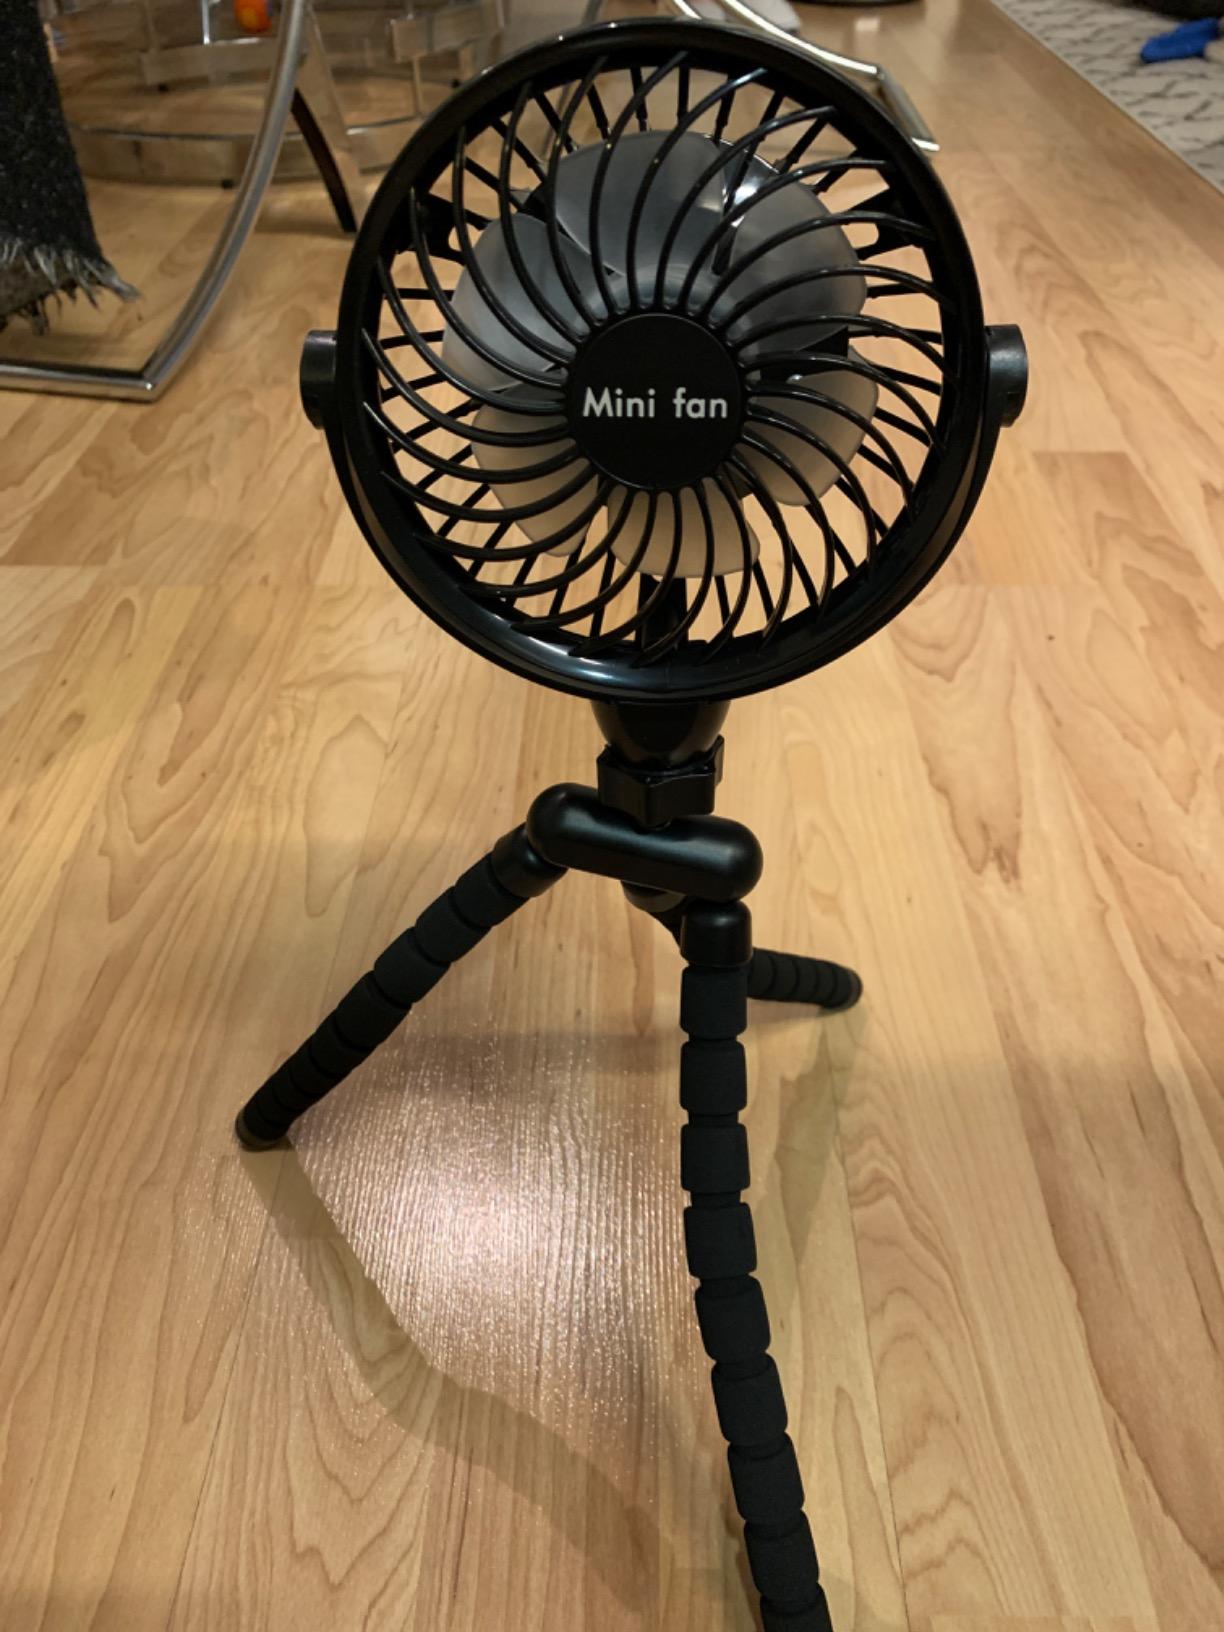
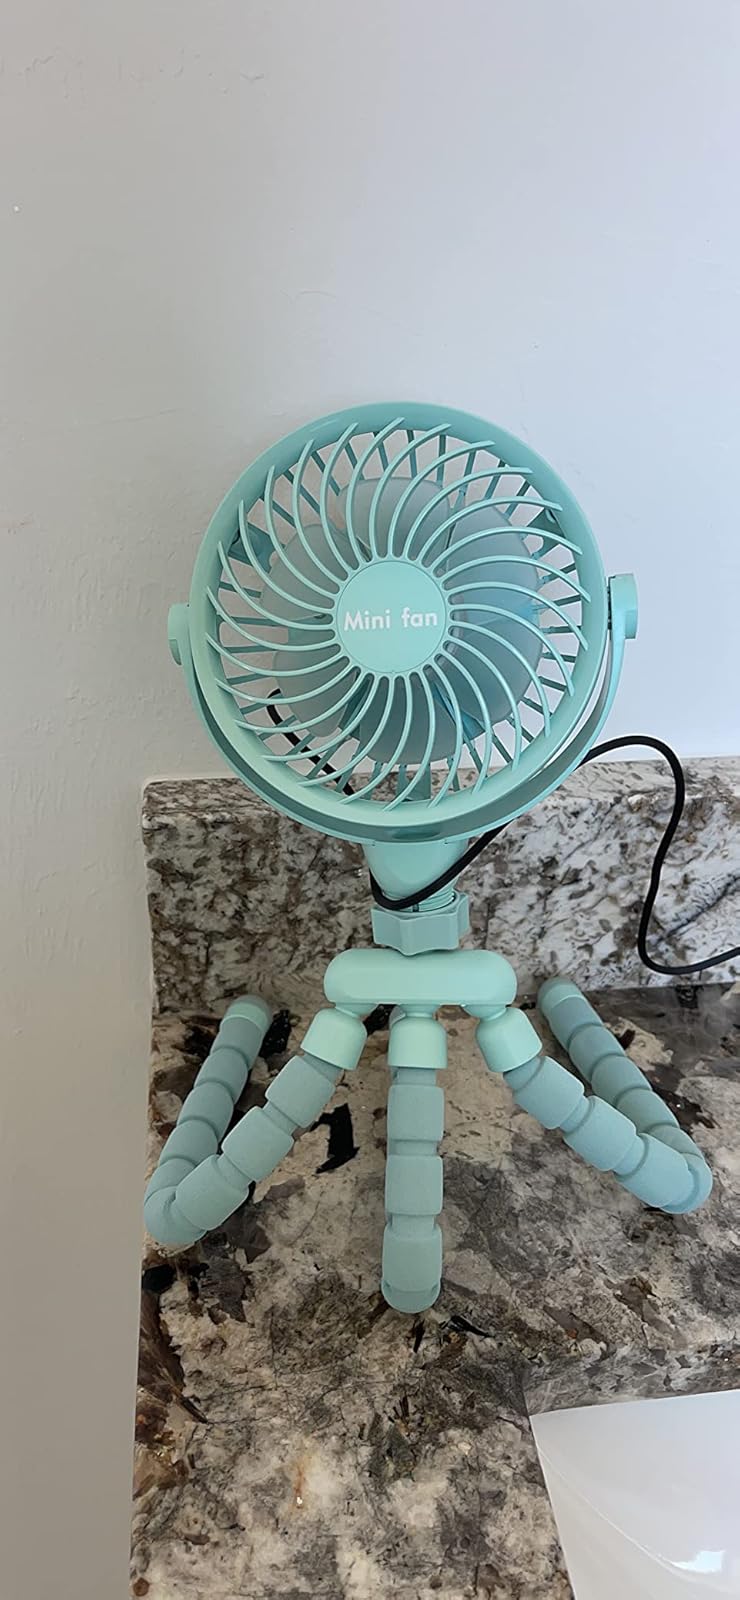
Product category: fan
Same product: no